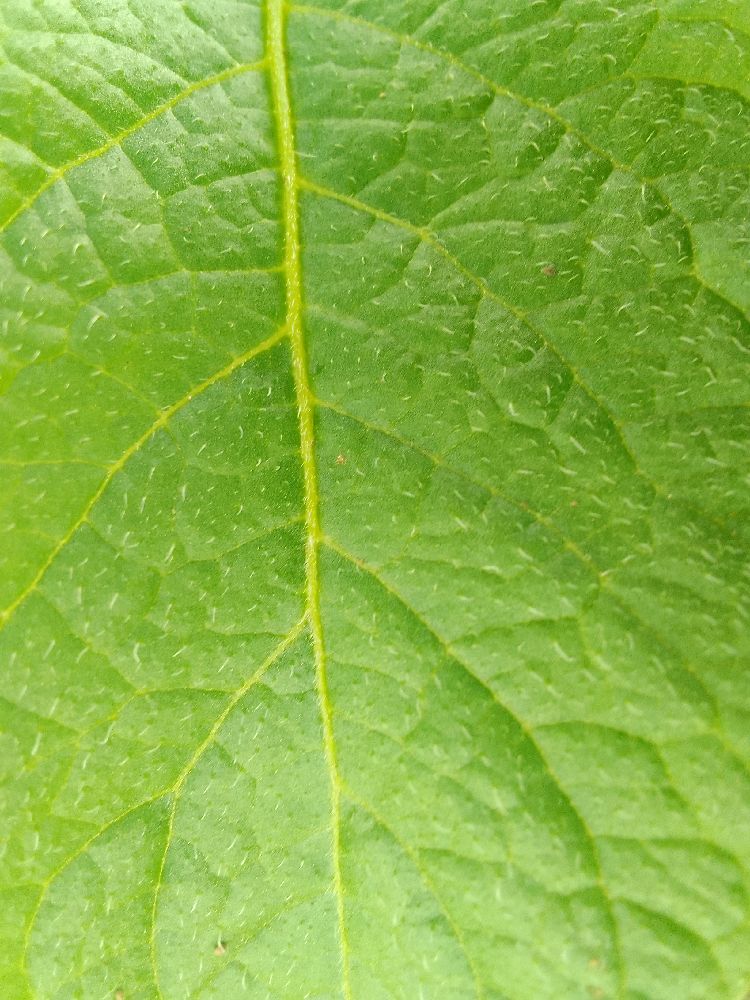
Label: Healthy